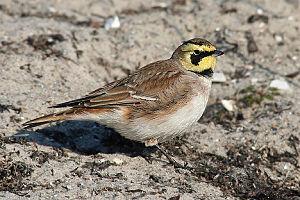
L'Alouette hausse-col est une espèce d'oiseaux. Comme toutes les alouettes elle appartient à la famille des Alaudidae.